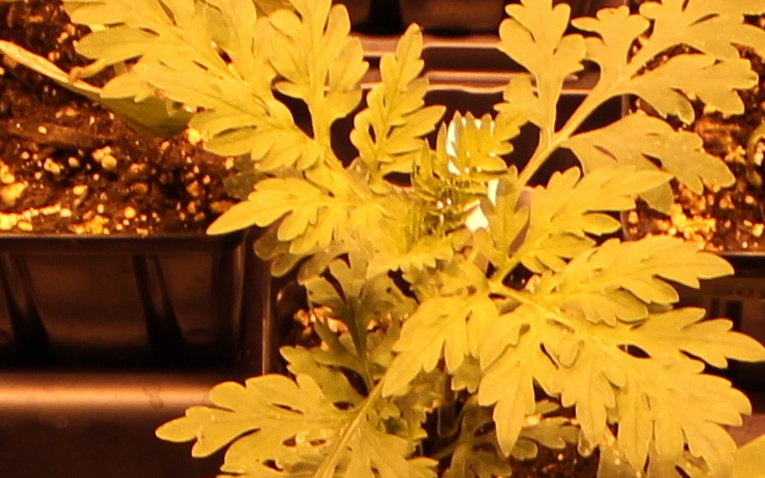
Label: Ragweed